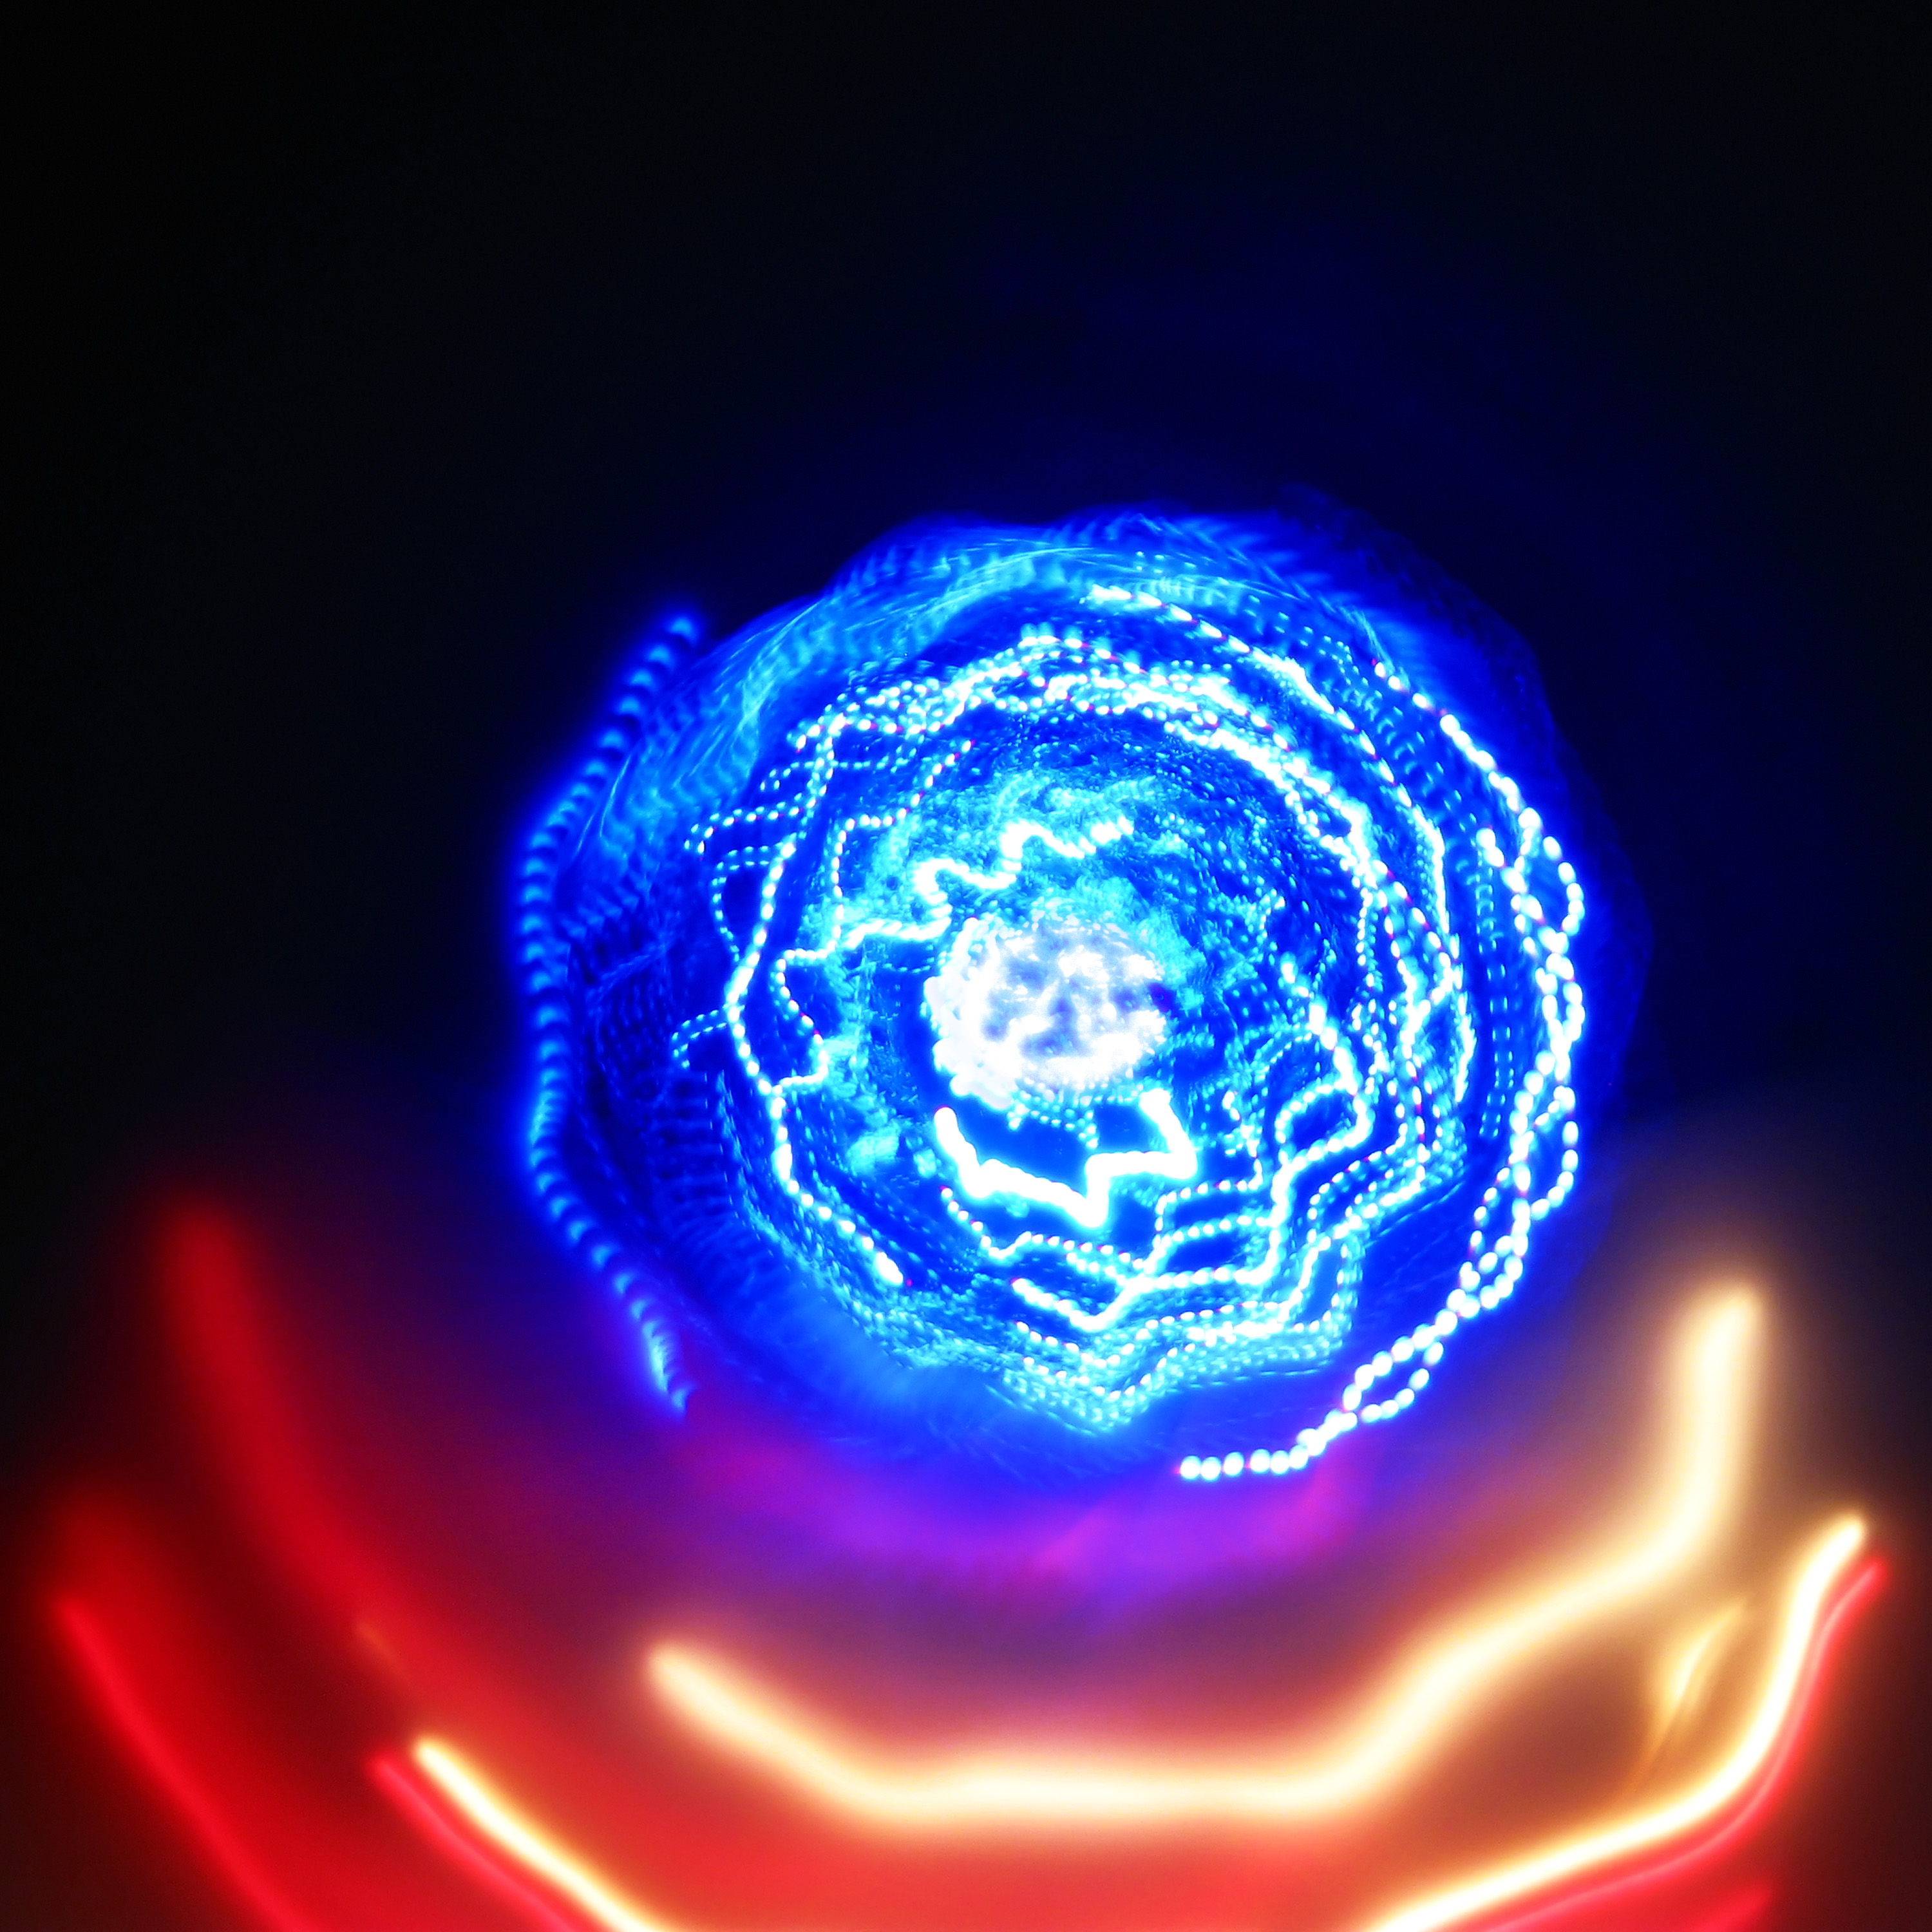
light, circle, ball, sphere, organ, shape, physics, volgariver, ununseptium, z117, unoptanium, islandsofstability, fractal art